Eurythimia Üffing

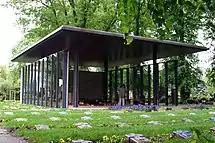
Chapel containing her tomb

On 8 July 1955 she was diagnosed with bowel cancer after she experienced a sudden collapse while at work in the washhouse. At the end of August 1955 she suffered an extreme fever and was confined to her bed - she also requested for the Anointing of the Sick. Üffing died in the morning of 9 September 1955 from bowel cancer. Her relics were exhumed and investigated in 1985 and entombed again.